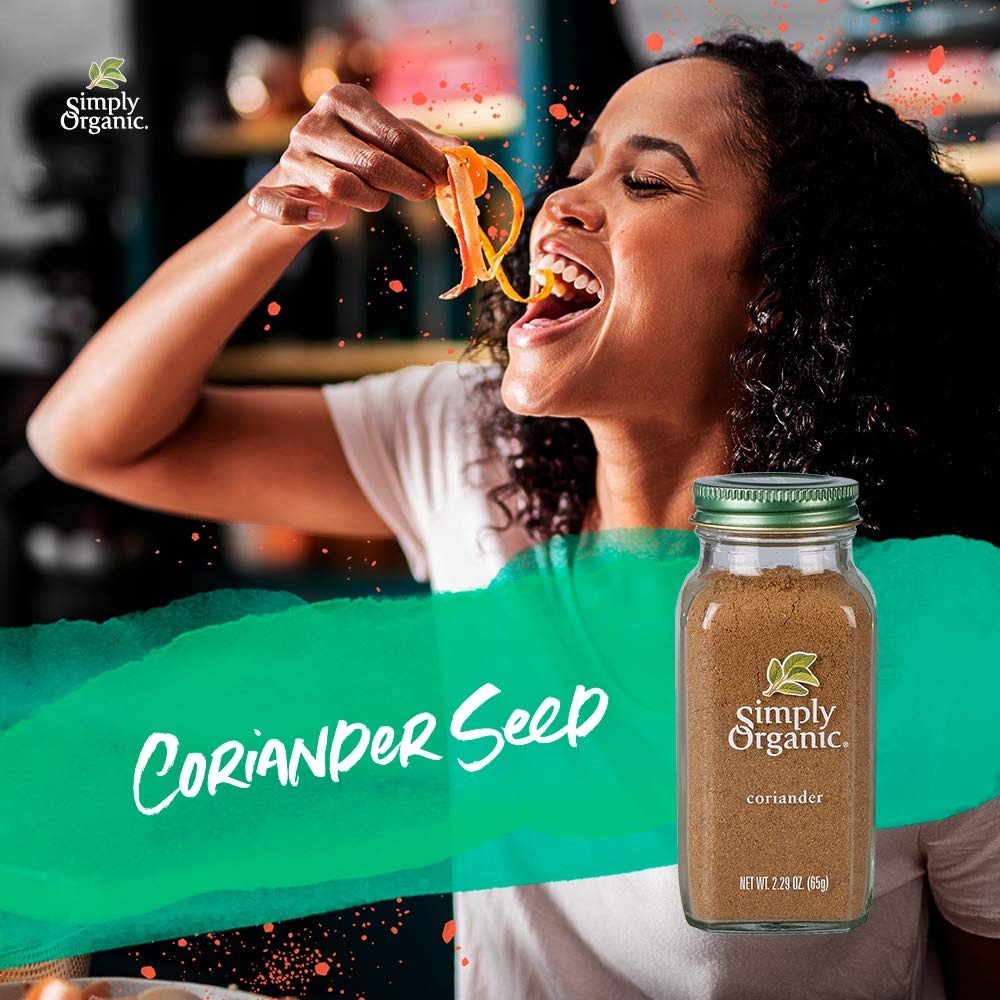
Item Name: Simply Organic Ground Coriander Seed, Certified Organic | 2.29 oz | Pack of 4 | Coriandrum sativum L.
Bullet Point 1: CORIANDER - Nothing but pure, high-oil-content, organic coriander seed (Coriandrum sativum), ground for ideal use. No GMOs. No ETO (considered carcinogenic by the EPA). Not irradiated. Certified Organic by QAI. Kosher Certified by KSA. Rich, warm, earthy yet fruity flavor. Luscious, textured, medium-brown color. Warm, bright aroma with slight citrus undertones. (But nothing like cilantro, which is the leaf of the same plant.)
Bullet Point 2: ADAPTABLE INGREDIENT - Simply Organic Ground Coriander is great for giving your dishes a fresh aroma and a hint of citrus. Coriander is the perfect addition to Indian and Mexican cuisine, but it can also be used in just about anything else. Add it to chili or sour cream, and use it to enhance your cookies and cakes!
Bullet Point 3: ORGANIC FROM BULGARIA - We get real with flavor. We source our organic coriander from Eastern Europe, using only seeds with high oil content. That means you get full, fresh, potent flavor. In every single bottle.
Bullet Point 4: PURE AND POTENT FLAVOR - Simply Organic believes in pure and potent flavor grown at the source. Our rigorous standards mean that we know precisely what you’re getting, and from where. All of our products are grown and processed without the use of toxic pesticides, irradiation, or GMOs.
Bullet Point 5: ABOUT US - Simply Organic is a 100% certified organic line of spices, seasoning mixes, and baking flavors. Our pure, potent spices, seasonings and extracts bring real bite to everything you make, eat and share. Our goal, through our Simply Organic Giving Fund, is to help the millions of food insecure by not only providing funds and support to make organic food more accessible, but also in developing the next generation of leaders in sustainable and socially just organic agriculture.
Product Description: We get real with flavor. We source our organic coriander from Eastern Europe, using only seeds with high oil content. That means you get full, fresh, potent flavor. In every single bottle.<br><br> Best uses:<br> With a flavor profile like this, you’ll want our coriander for way more than your favorite Indian or Mexican dish. Enhances the flavor of every chili from classic beef and red bean to tomatillo green. Season your sour cream or yogurt sauce. Sprinkle it on your hummus. Mix it in with beets. Use it to broaden the flavor of cakes and cookies, too.<br><br> Features:<br> - 2.29 oz glass bottle<br> - Organic, kosher, and non-irradiated<br> - High-quality, ground coriander<br> - Provides a fresh aroma and hint of citrus<br> - Botanical name: Coriandrum sativum L.
Value: 9.16
Unit: Ounce

Price: 7.48